Church of St. Philibert, Tournus

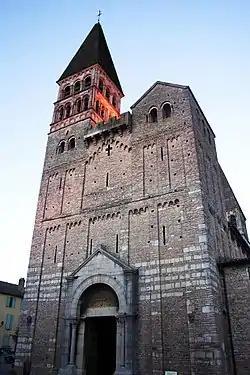
St. Philibert's Church in Tournus

The Church of St. Philibert, Tournus is a medieval church, the main surviving building of a former Benedictine abbey, the Abbey of St. Philibert, in Tournus, Saône-et-Loire, France. It is of national importance as an example of Romanesque architecture.